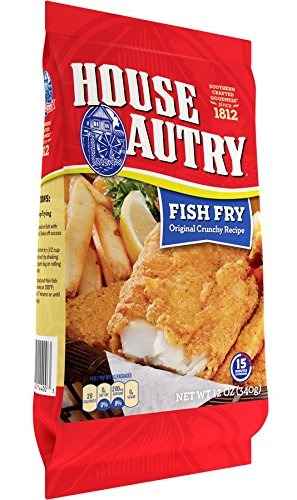
Item Name: House Autry Original Crunchy Fish Breader (Pack of 2) 12 oz Bags
Bullet Point 1: A Seasoned Blend for Zesty & Crispy Fish & Seafood
Bullet Point 2: Original Crunchy Recipe
Bullet Point 3: Pack of two 12-oz bags
Bullet Point 4: Each bag coats approximately 3 lbs of fish
Value: 24.0
Unit: Ounce

Price: 4.12